Hawaiian sovereignty movement

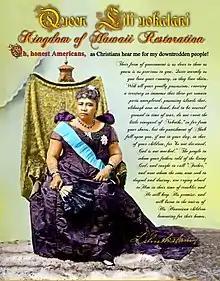
Native Hawaiians, activists and supporters commemorate January 17 annually.

On December 14, 1893, Albert Willis arrived unannounced in Honolulu aboard the USRC "Corwin", bringing with him an anticipation of an American invasion in order to restore the monarchy, which became known as the "Black Week". Willis was Blount's successor as United States Minister to Hawaii. With the hysteria of a military assault, he staged a mock invasion with the USS "Adams" and USS "Philadelphia", directing their guns toward the capital. He also ordered Rear Admiral John Irwin to organize a landing operation using troops on the two American ships, which were joined by the Japanese "Naniwa" and the British HMS "Champion". On January 11, 1894, Willis revealed the invasion to be a hoax. After the arrival of the "Corwin", the provisional government and citizens of Hawaii were ready to rush to arms if necessary, but it was widely believed that Willis's threat of force was a bluff.